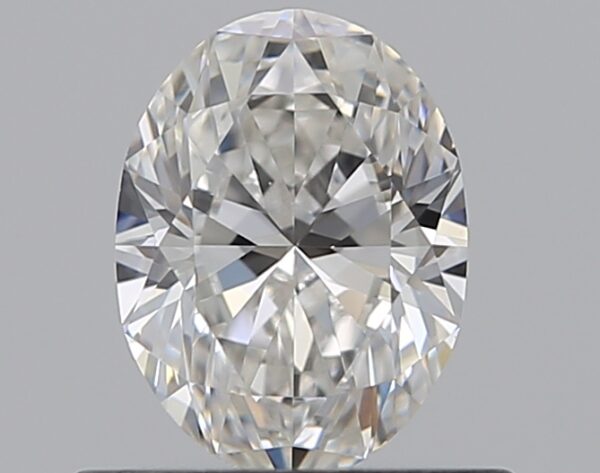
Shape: oval
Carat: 0.5
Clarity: VS1
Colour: E
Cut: EX
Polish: VG
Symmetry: VG
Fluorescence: ST
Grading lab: GIA
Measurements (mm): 5.88 x 4.39 x 2.8